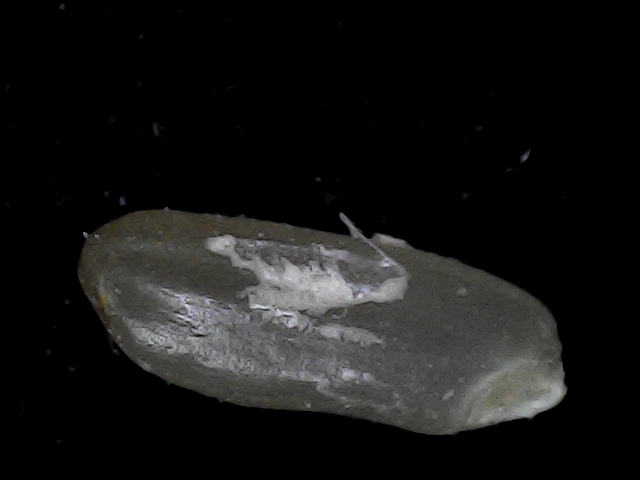
Rice variety: BD79